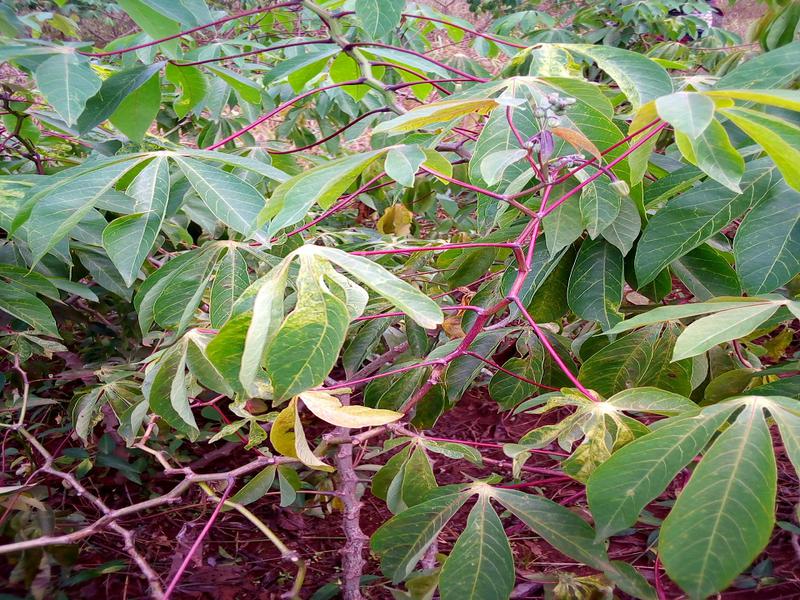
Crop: cassava
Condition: mosaic_disease